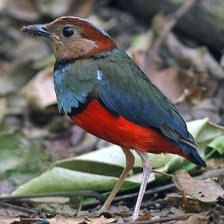
Species: RED BELLIED PITTA
Scientific name: PITTA ERYTHROGASTER